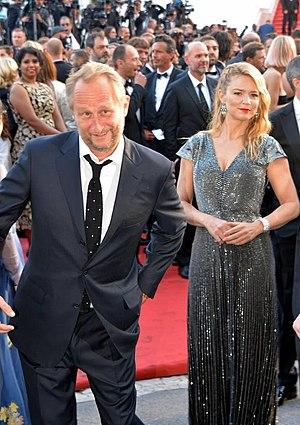
festival de Cannes
Une famille à louer est une comédie française réalisée par Jean-Pierre Améris et sortie en 2015.
Benoît Poelvoorde, né le 22 septembre 1964 à Namur, est un acteur et humoriste belge.